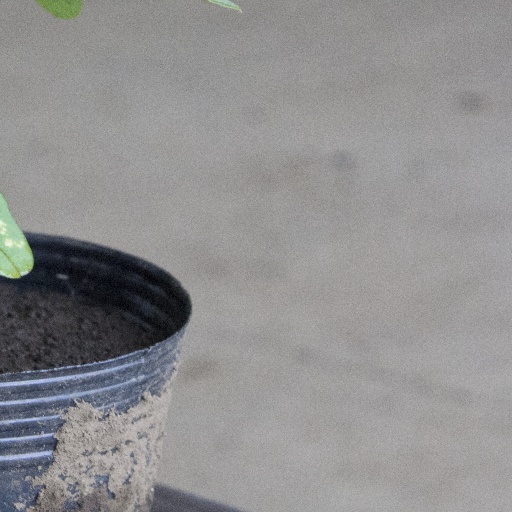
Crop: soybean